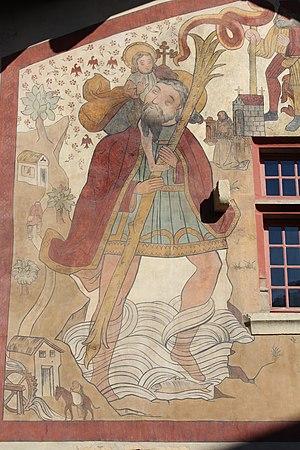
Fresque de Saint Christophe à Saint-Sorlin-en-Bugey.
La fresque de Saint Christophe est une fresque du XVIᵉ siècle réalisée sur une maison surnommée « la maison de Saint Christophe » et située à Saint-Sorlin-en-Bugey dans la région Auvergne-Rhône-Alpes en France. Elle a été redécouverte vers 1910. Depuis le 20 janvier 1922, elle est classée au titre objet des monuments historiques.